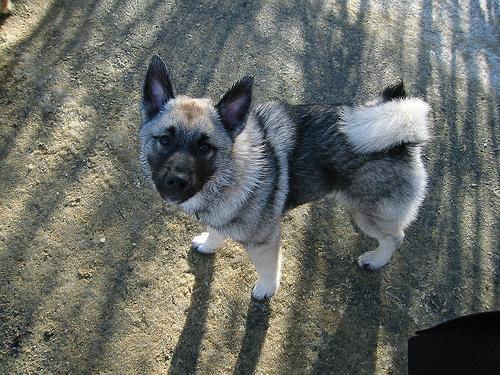
Norwegian_elkhound